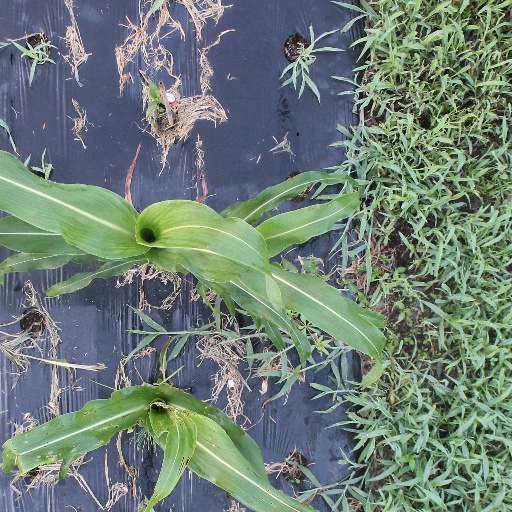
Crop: sorghum